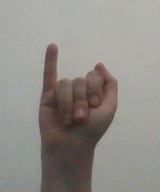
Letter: meem